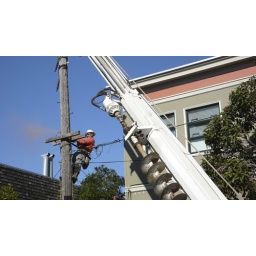
Sawing through telephone pole at 398 Texas Street. This pole is actually on 19th Street, in front of our garage.